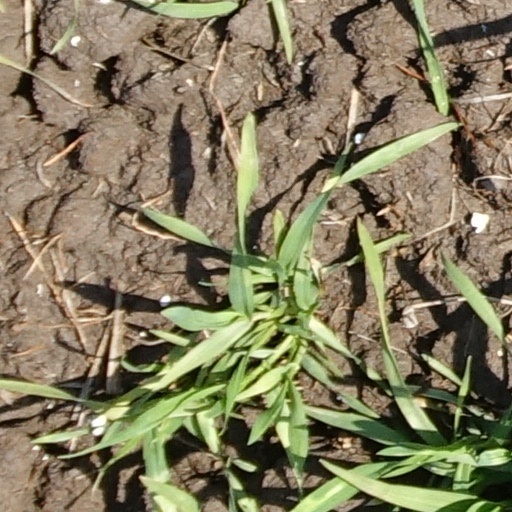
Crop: wheat